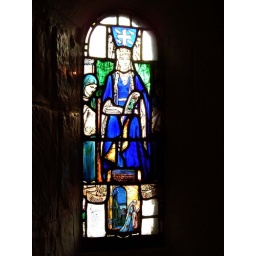
Stained glass window of St. Margaret in St. Margaret's chapel.